Bernhard Mayer

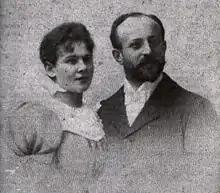
Auguste and Bernhard Mayer, 1897

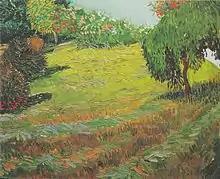
Vincent von Gogh: "Garten mit Trauerweide", today in the Merzbacher Kunststiftung

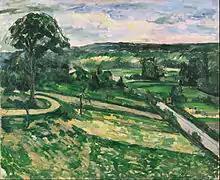
Paul Cézanne: "Landschaft bei Ausver-sur-Oise" (1881/82), today in the Israel-Museum, gift of Lilly Schwabacher-Mayer

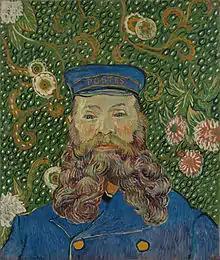
Vincent van Gogh: "Portrait de Joseph Roulin" (1889), today in the Moma

Bernhard Mayer (July 22, 1866 – July 18, 1946) was a German fur trader, anarchist, patron and art collector. He laid the foundation for the Merzbacher Collection which is currently housed at Kunsthaus Zürich.